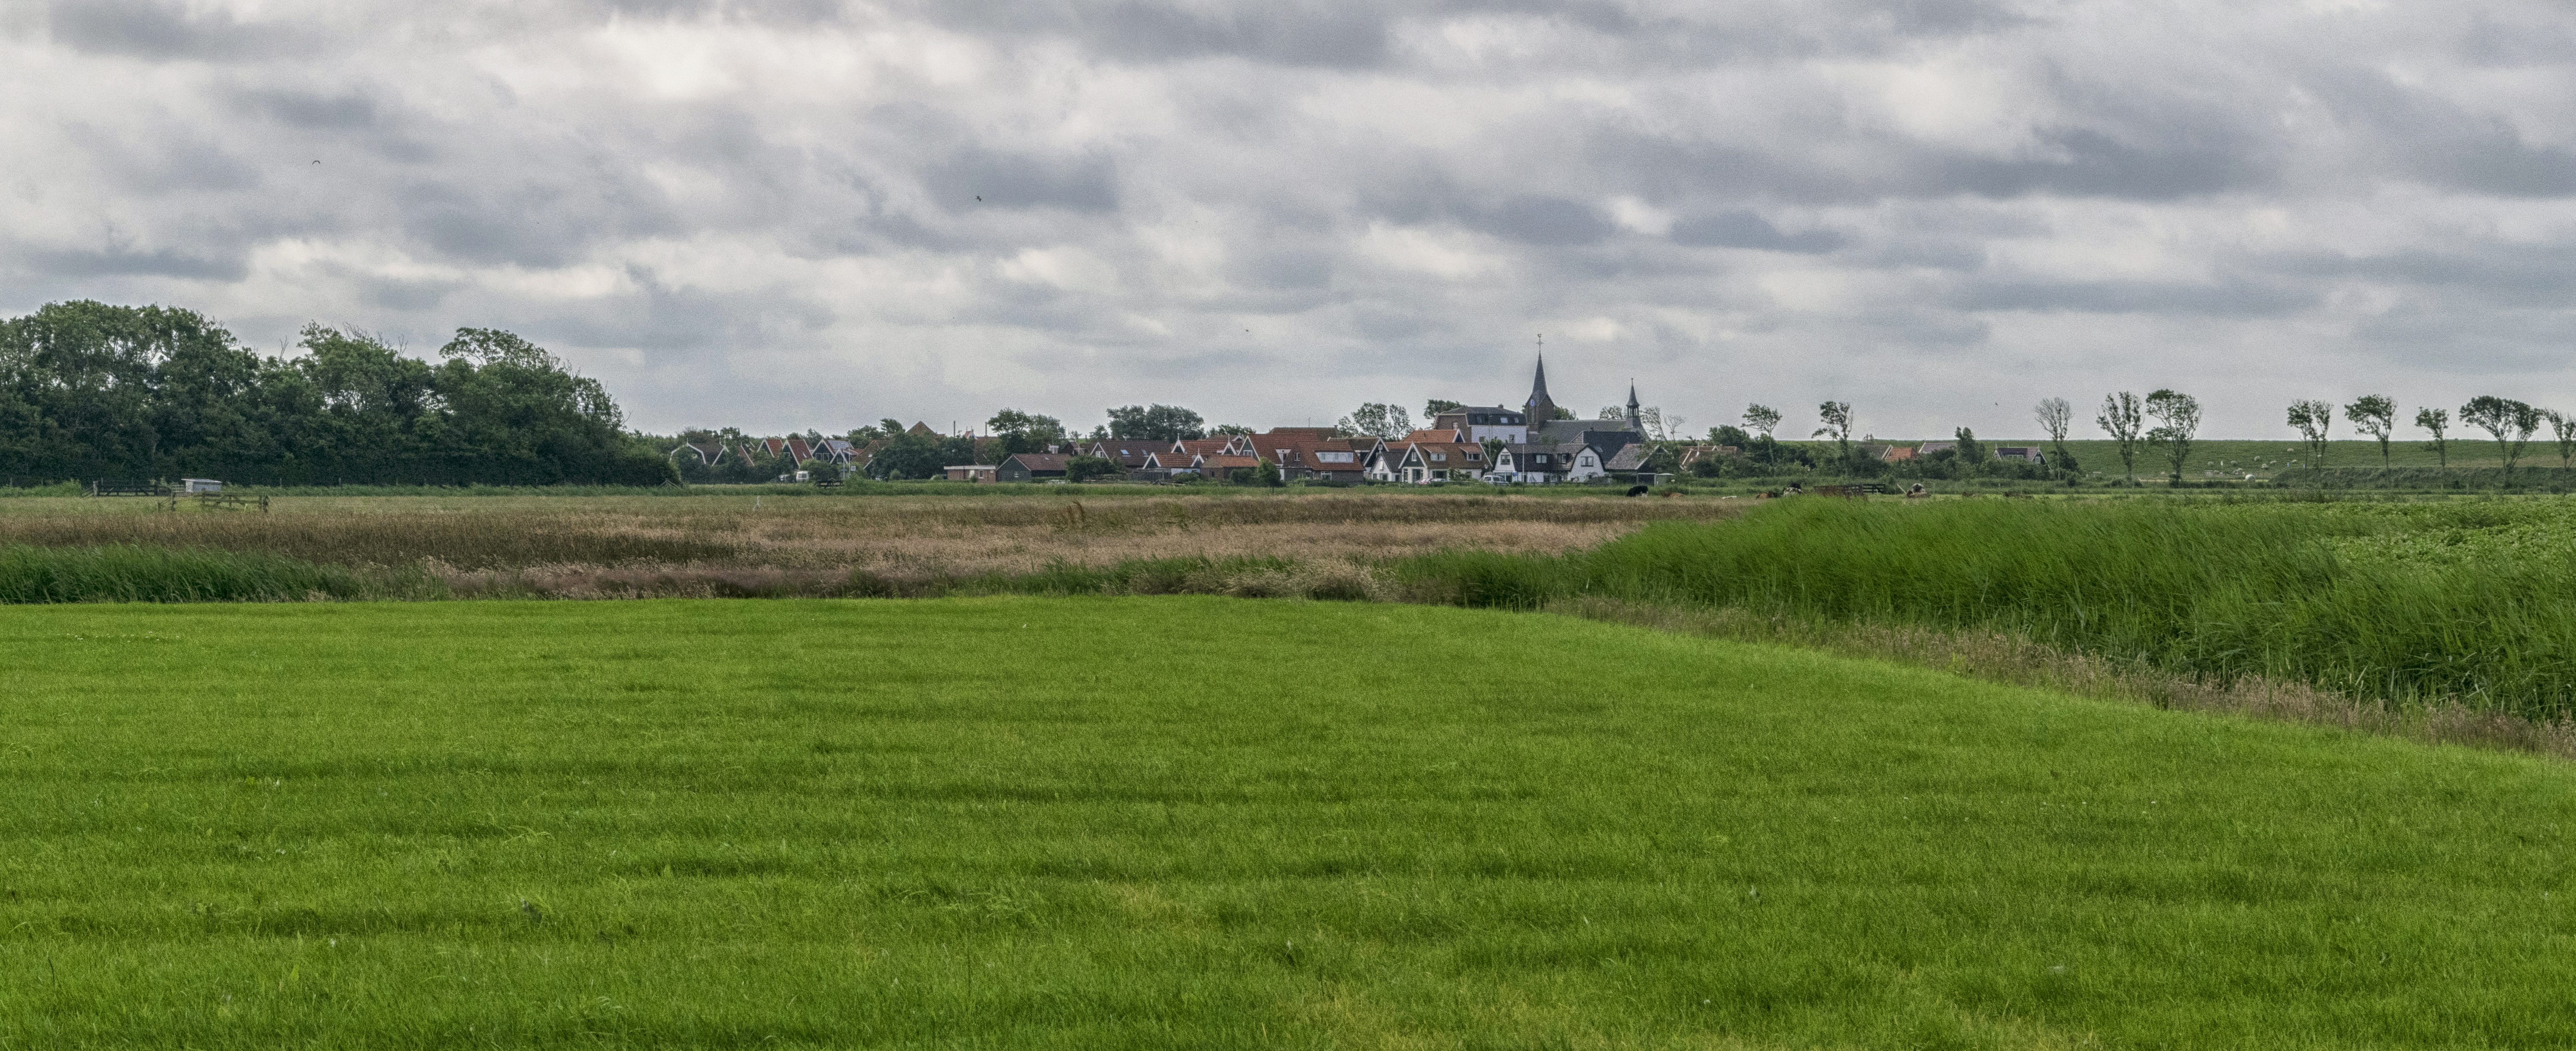
landscape, grass, outdoor, horizon, marsh, field, farm, lawn, meadow, prairie, hill, panorama, crop, pasture, nikon, agriculture, plain, nederland, netherlands, polder, isle, grassland, outdoorphotography, wetland, habitat, gras, paulvandevelde, pdvandevelde, padagudaloma, landschapsfotografie, landschap, nederlandinfotos, texel, oudeschild, rural area, paddy field, geographical feature, grass family, human settlement